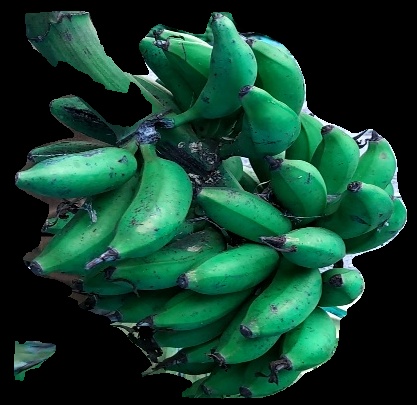
Variety: rasbale
Grade: grade3